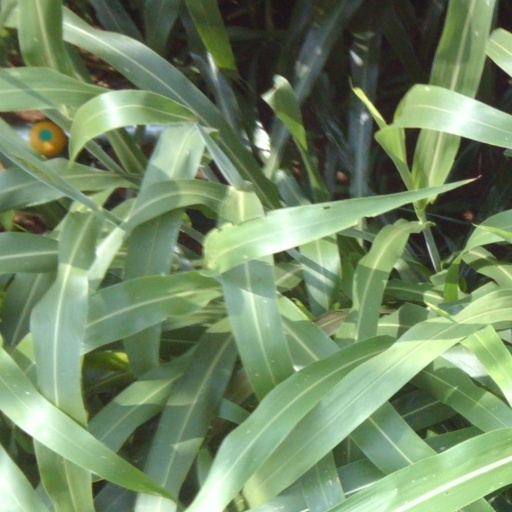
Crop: sorghum